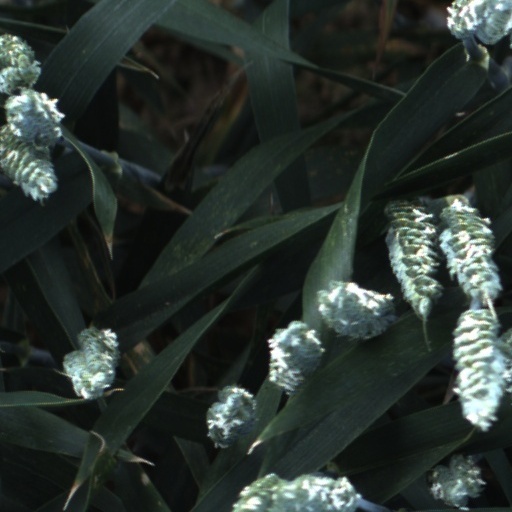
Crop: wheat